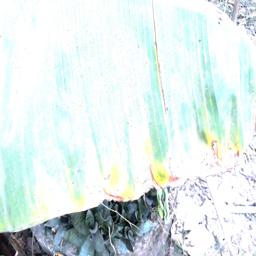
Label: POTASSIUM DEFICIENCY